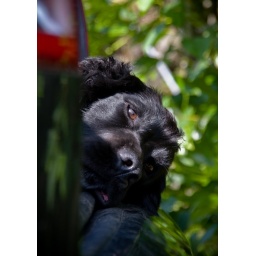
One tired dog in the boot of the car